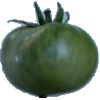
Label: Tomato not Ripened 1